Blonde stereotype

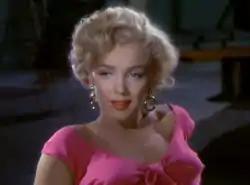
Stereotypes of blonde women were exemplified by the public image of Marilyn Monroe.

Blonde stereotypes are stereotypes of blonde-haired people. Sub-types of this stereotype include the "blonde bombshell" and the "dumb blonde". Blondes have historically been portrayed as physically attractive, though often perceived as less intelligent compared to their brunette counterparts. There are many blonde jokes made on these premises. However, research has shown that blonde women are not less intelligent than women with other hair colors.